1969–70 European Cup

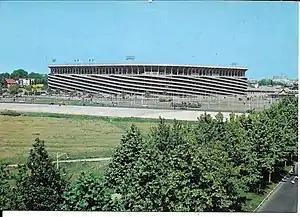
The San Siro in Milan hosted the final.

The 1969–70 European Cup was the 15th season of the European Cup, a club football tournament organised by UEFA for the domestic league champions of its member associations. It was won by Feyenoord of the Netherlands, who beat Scottish club Celtic after extra time in the final at San Siro in Milan on 6 May 1970. It was the first time the title had been won by a club from the Netherlands, and sparked a period of Dutch dominance in the competition, as Ajax won the next three titles.